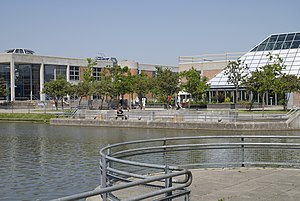
Universitetsområdet (Aalborg)
Universitetsområdet er en sydøstlig bydel i Aalborg mellem Aalborg Øst mod nord og Gug mod vest. Universitetsområdet er beliggende 5 km. sydøst for Aalborg Midtby. Der er 3.193 indbyggere i Universitetsområdet. Bydelen er opvokset omkring Aalborg Universitet, der er grundlagt i 1974. Flere af vejene i bydelen er opkaldt efter nobelprisvindere, heriblandt Albert Einstein, Fredrik Bajer, Niels Bohr, Bertil Ohlin, August Krogh, Linus Pauling, Henrik Pontoppidan og Johannes Fibiger.